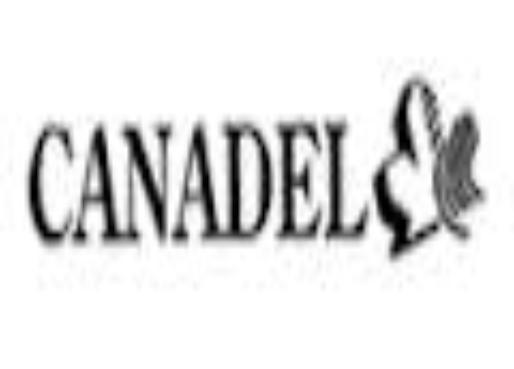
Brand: canadel
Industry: Necessities